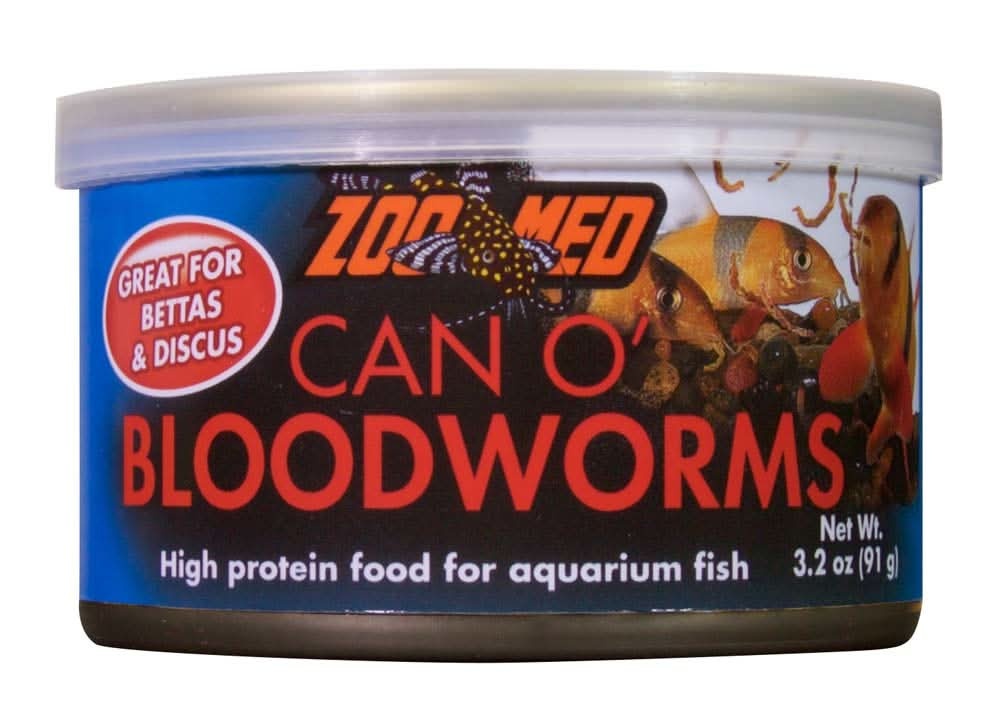
Zoo Med Can O' Bloodworms Freeze-Dried Fish Food 3.2 oz
Zoo Meds Can O' Bloodworms feature fresh Bloodworms that are cooked in the can to lock in nutrients. They are excellent for all aquarium fish and invertebrates including Bettas, Angelfish, Discus, Catfish, Loaches, etc. They are also great for getting your fish into breeding condition.
Brand: Zoo Med
Category: Animals & Pet Supplies > Pet Supplies > Fish & Aquatic Supplies > Fish Food > Frozen Food